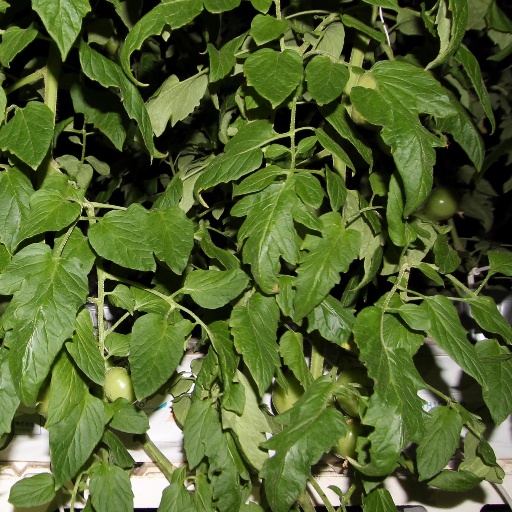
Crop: tomato